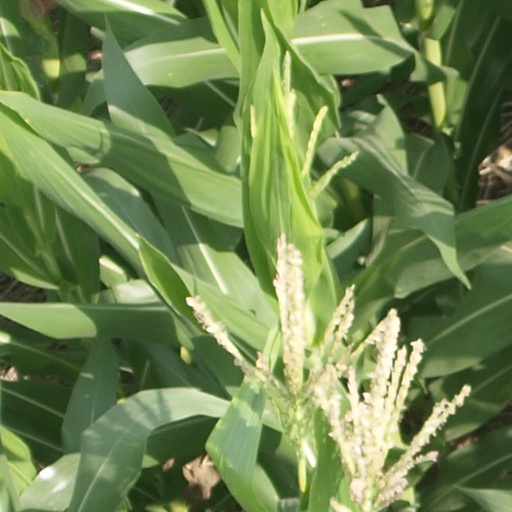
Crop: maize; corn